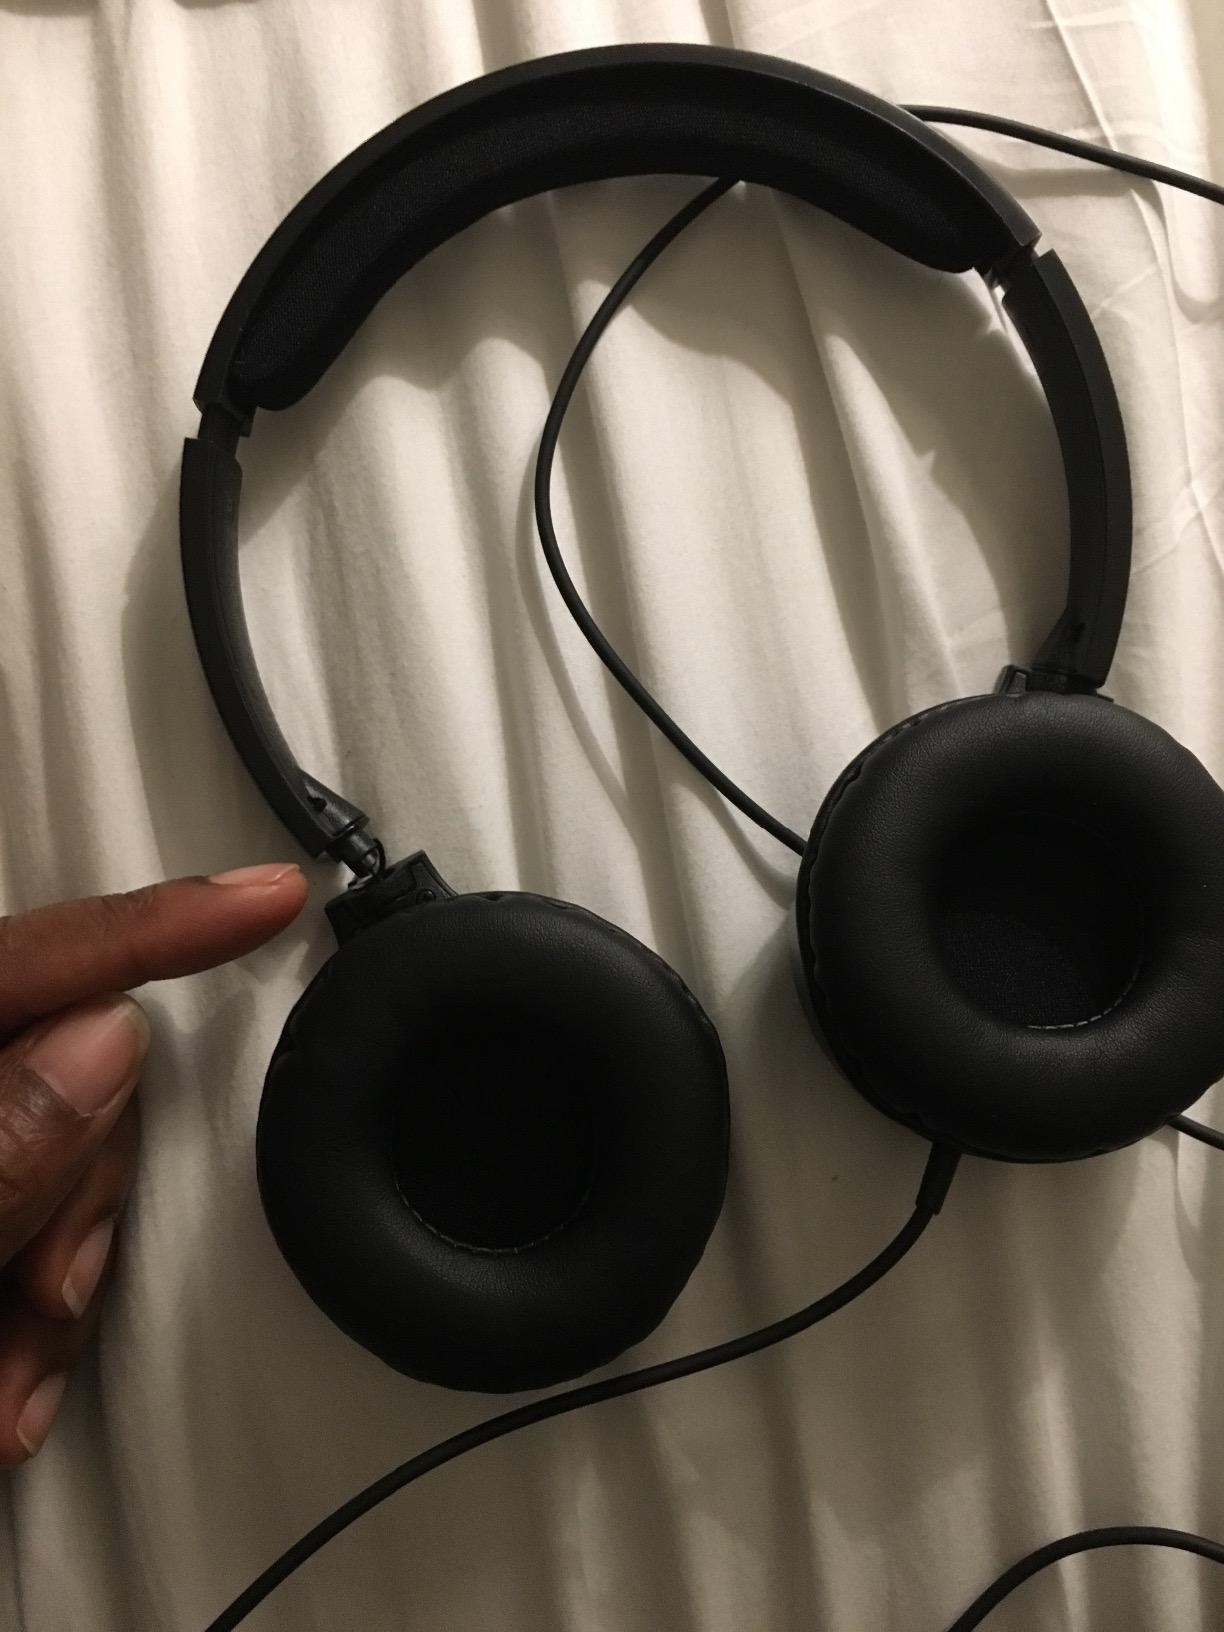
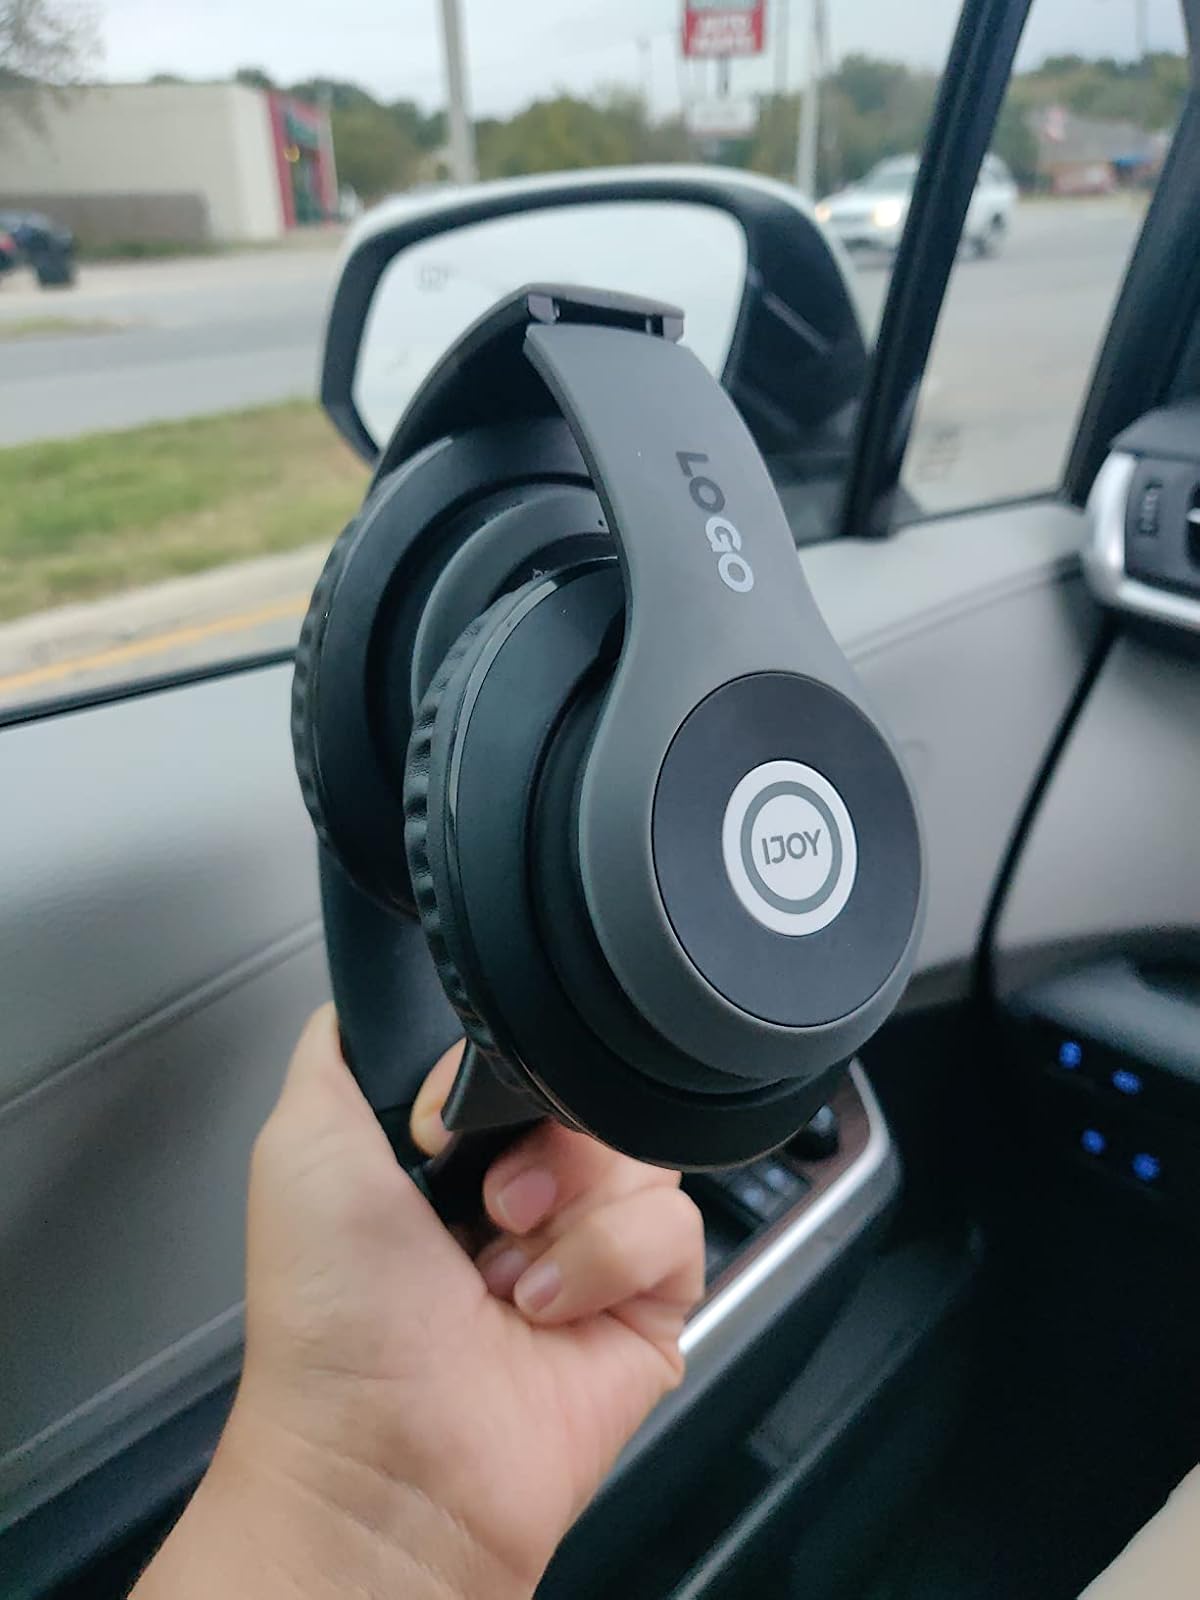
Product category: headphones
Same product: no